Royal Malaysia Police

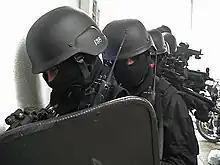
RMP counter-terrorist force "Pasukan Gerakan Khas" during Close Quarters Combat drill at a 'killing house' in Bukit Aman, Kuala Lumpur.

Pasukan Gerakan Khas is a major elite force in the Royal Malaysia Police, which is composed of 69 Commando (VAT 69) and Special Actions Unit (UTK).